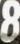
Number: 8